Valet de chambre

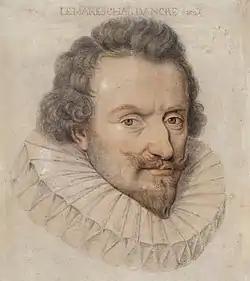
Portrait of Concino Concini, a favourite who probably began as valet de chambre to Maria de Medici, by Daniel Dumonstier, also a valet de chambre.

The patron retained the services of the "valet de chambre"-artist or musician, sometimes exclusively, but often not. The degree to which valets with special skills were expected to perform the normal serving tasks of valets no doubt varied greatly, and remains obscure from at least the earlier records. Probably many were expected to be on hand for service on major occasions, but otherwise not often. The appointment gave the artist a place in the court management structure, under such officials as the Lord Chamberlain in England, or the Grand Master of France, usually via an intermediate court officer. In turn the valets were able to give orders to the "huissiers" or ushers, footmen, pages, and other ordinary servants.